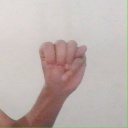
अक्षर: म